Richard Ford

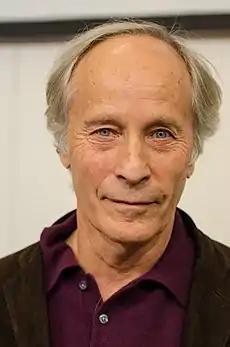
Ford in 2013

Richard Ford (born February 16, 1944) is an American novelist and short story author, and writer of a series of novels featuring the character Frank Bascombe.